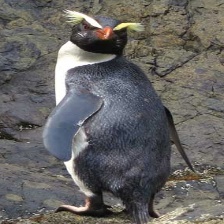
Species: FIORDLAND PENGUIN
Scientific name: EUDYPTES PACHYRHYNCHUS
ImageNet parent category: king_penguin